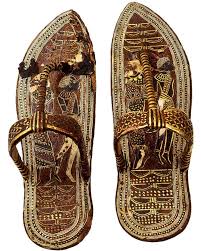
Waste category: shoes